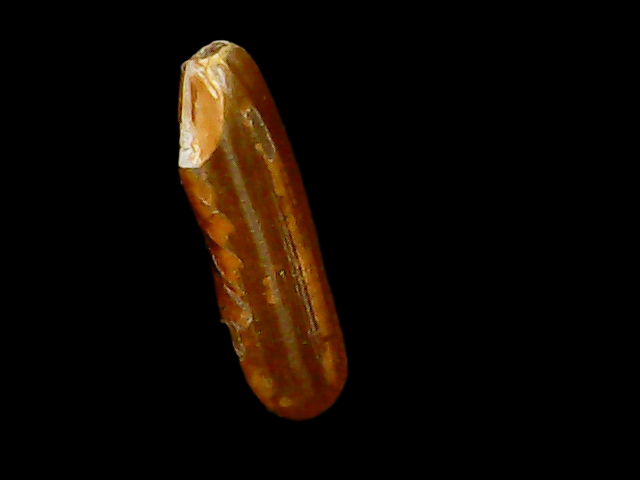
Rice variety: Binadhan20